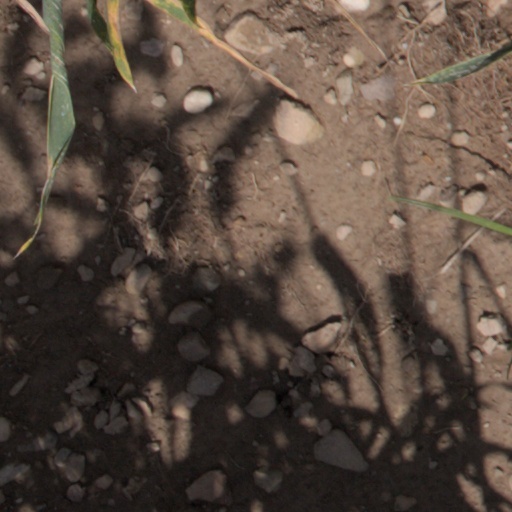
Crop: wheat